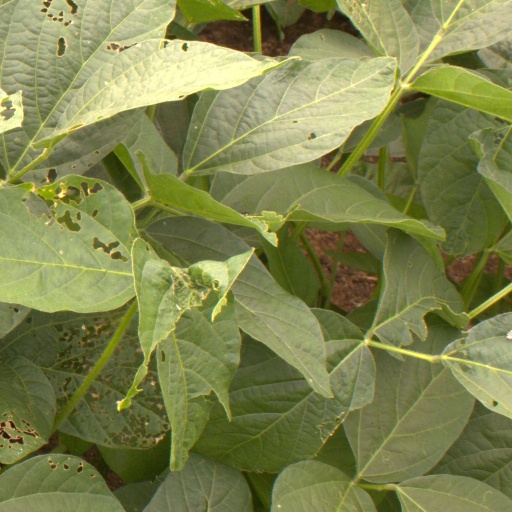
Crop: soybean